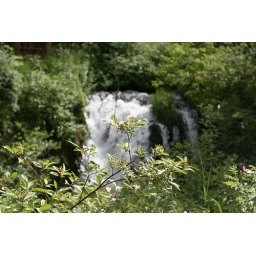
summer vacation with family to spearfish canyon in the black hills, sd.